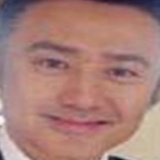
diễn viên Ngô Tú Ba